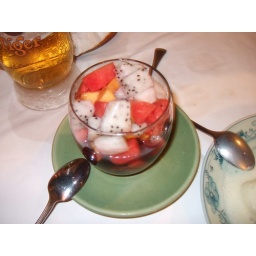
Assorted fruit in red wine